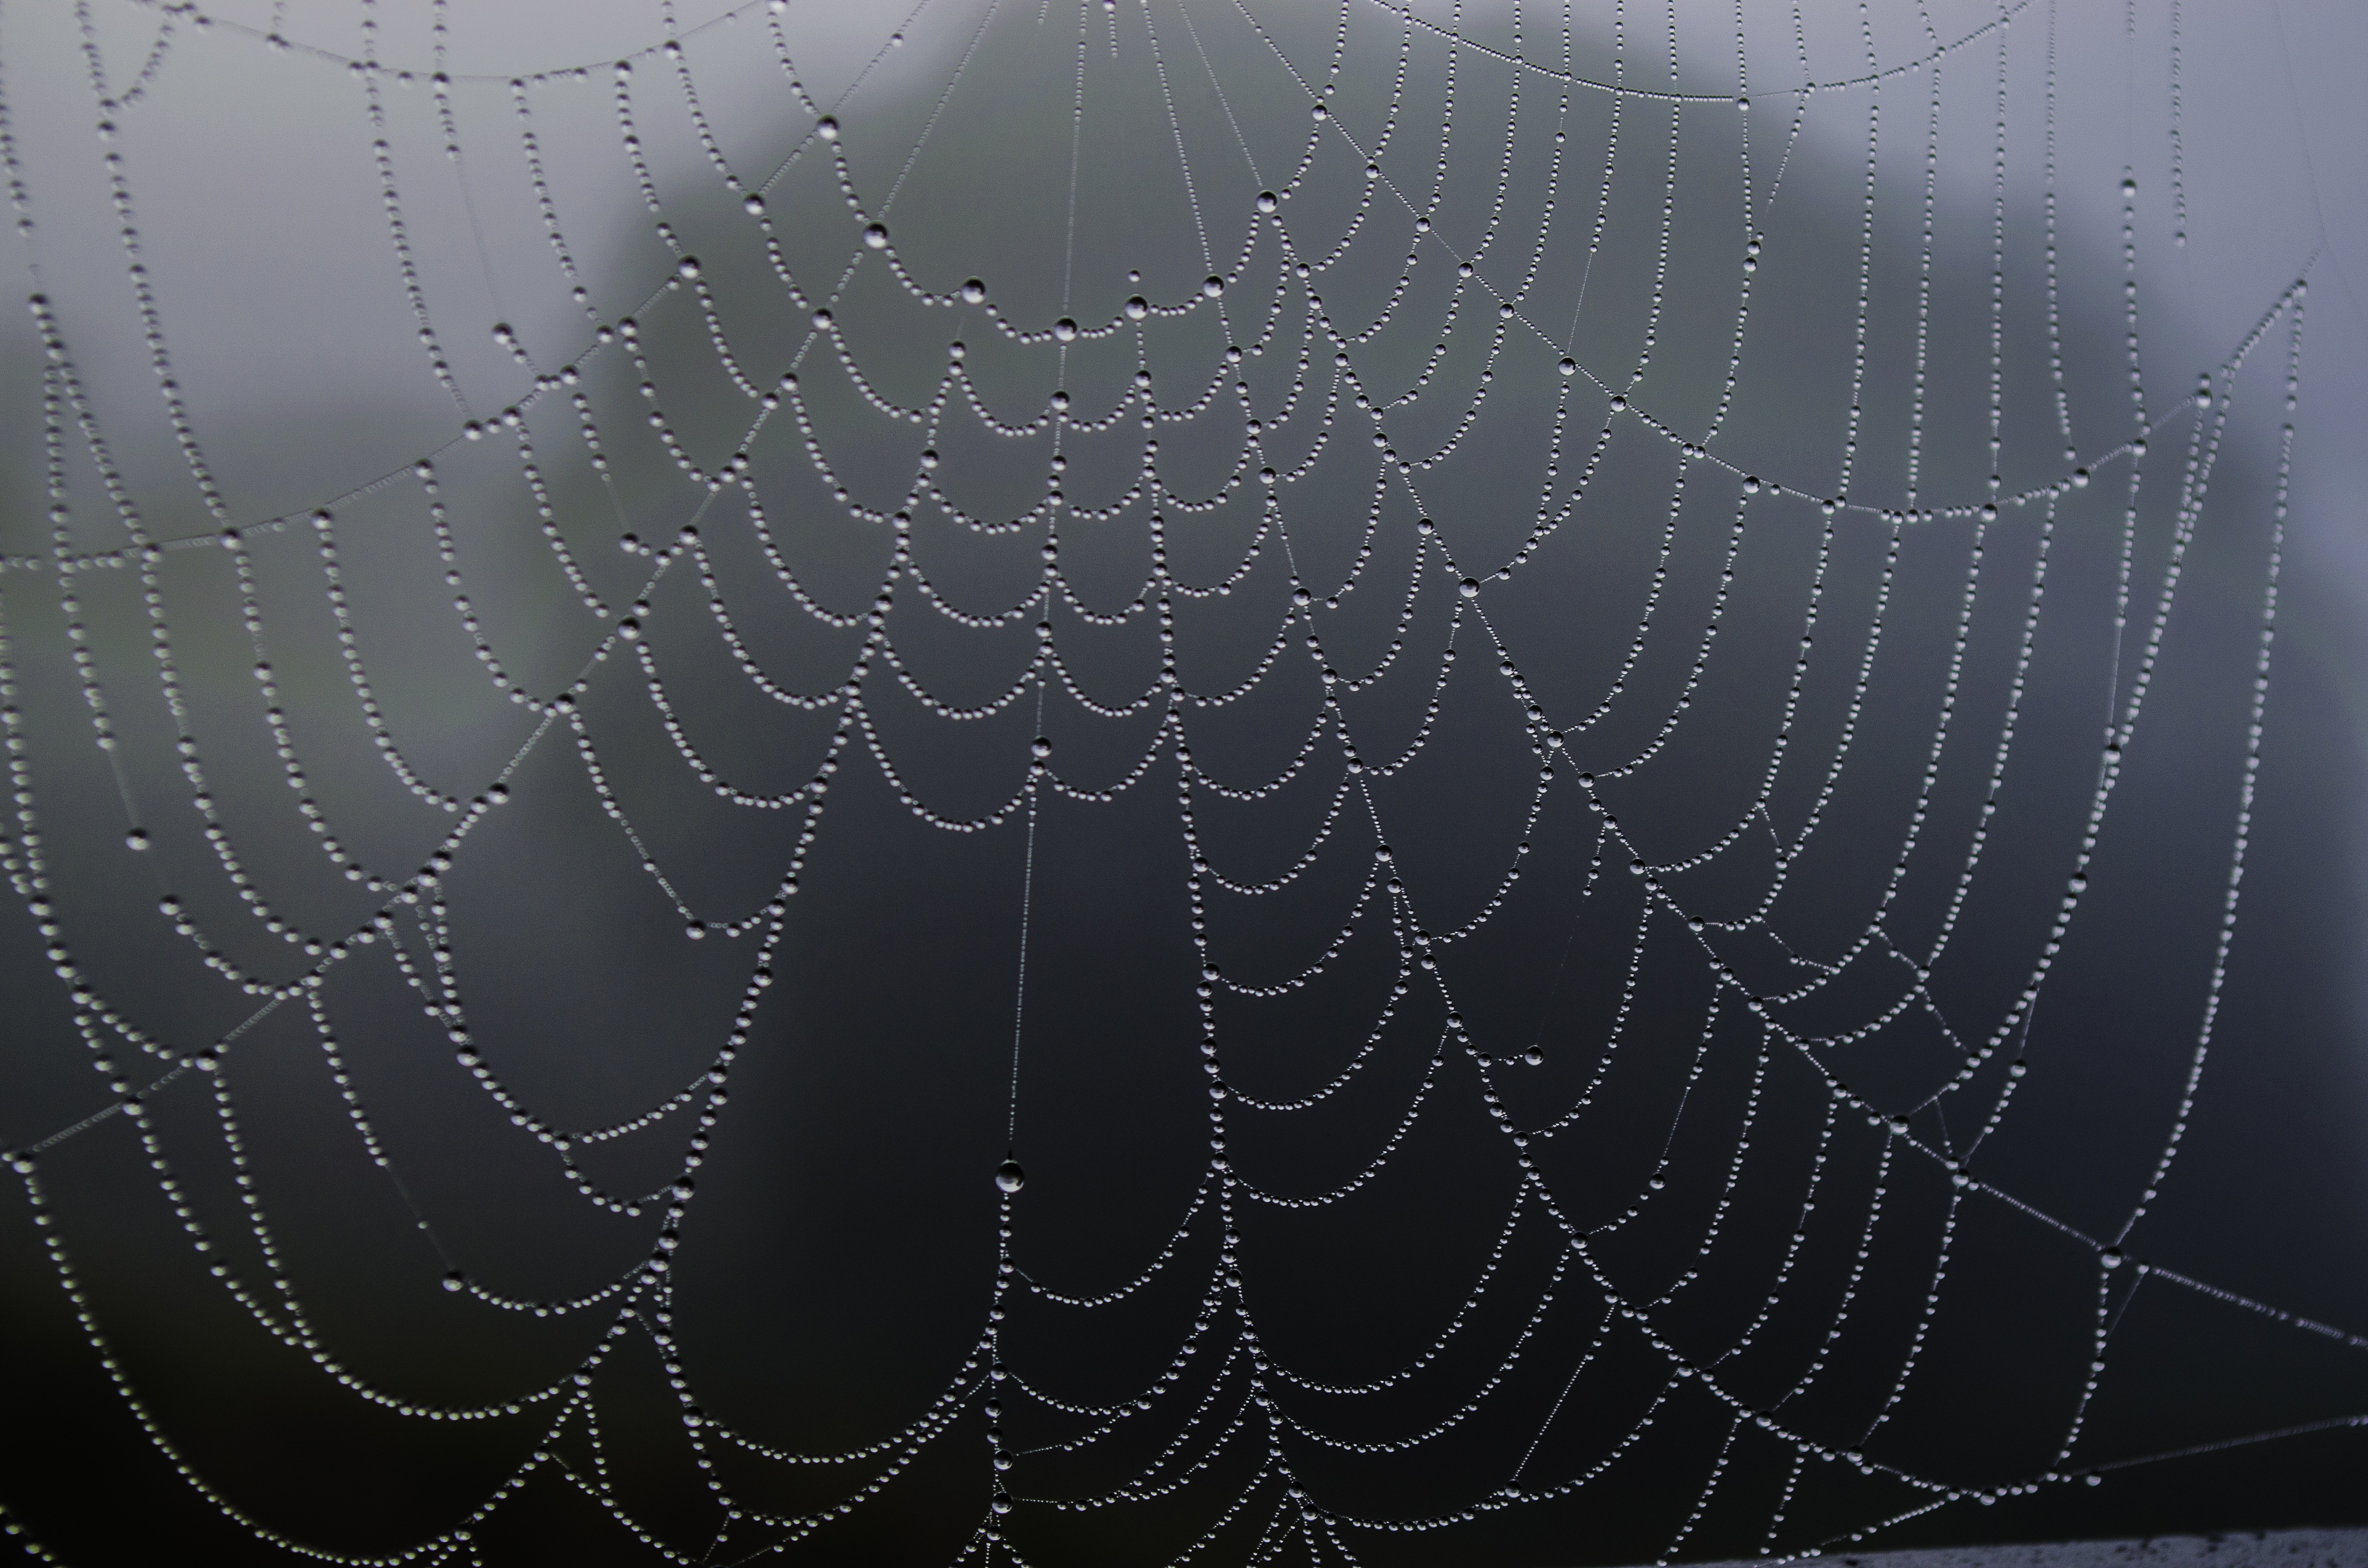
water, nature, drop, wing, black and white, fog, macro, biology, weather, closeup, fauna, material, invertebrate, spider web, spider, raindrops, rosa, arachnid, drops, drops of water, macro photography, arthropod, krupnyj plan